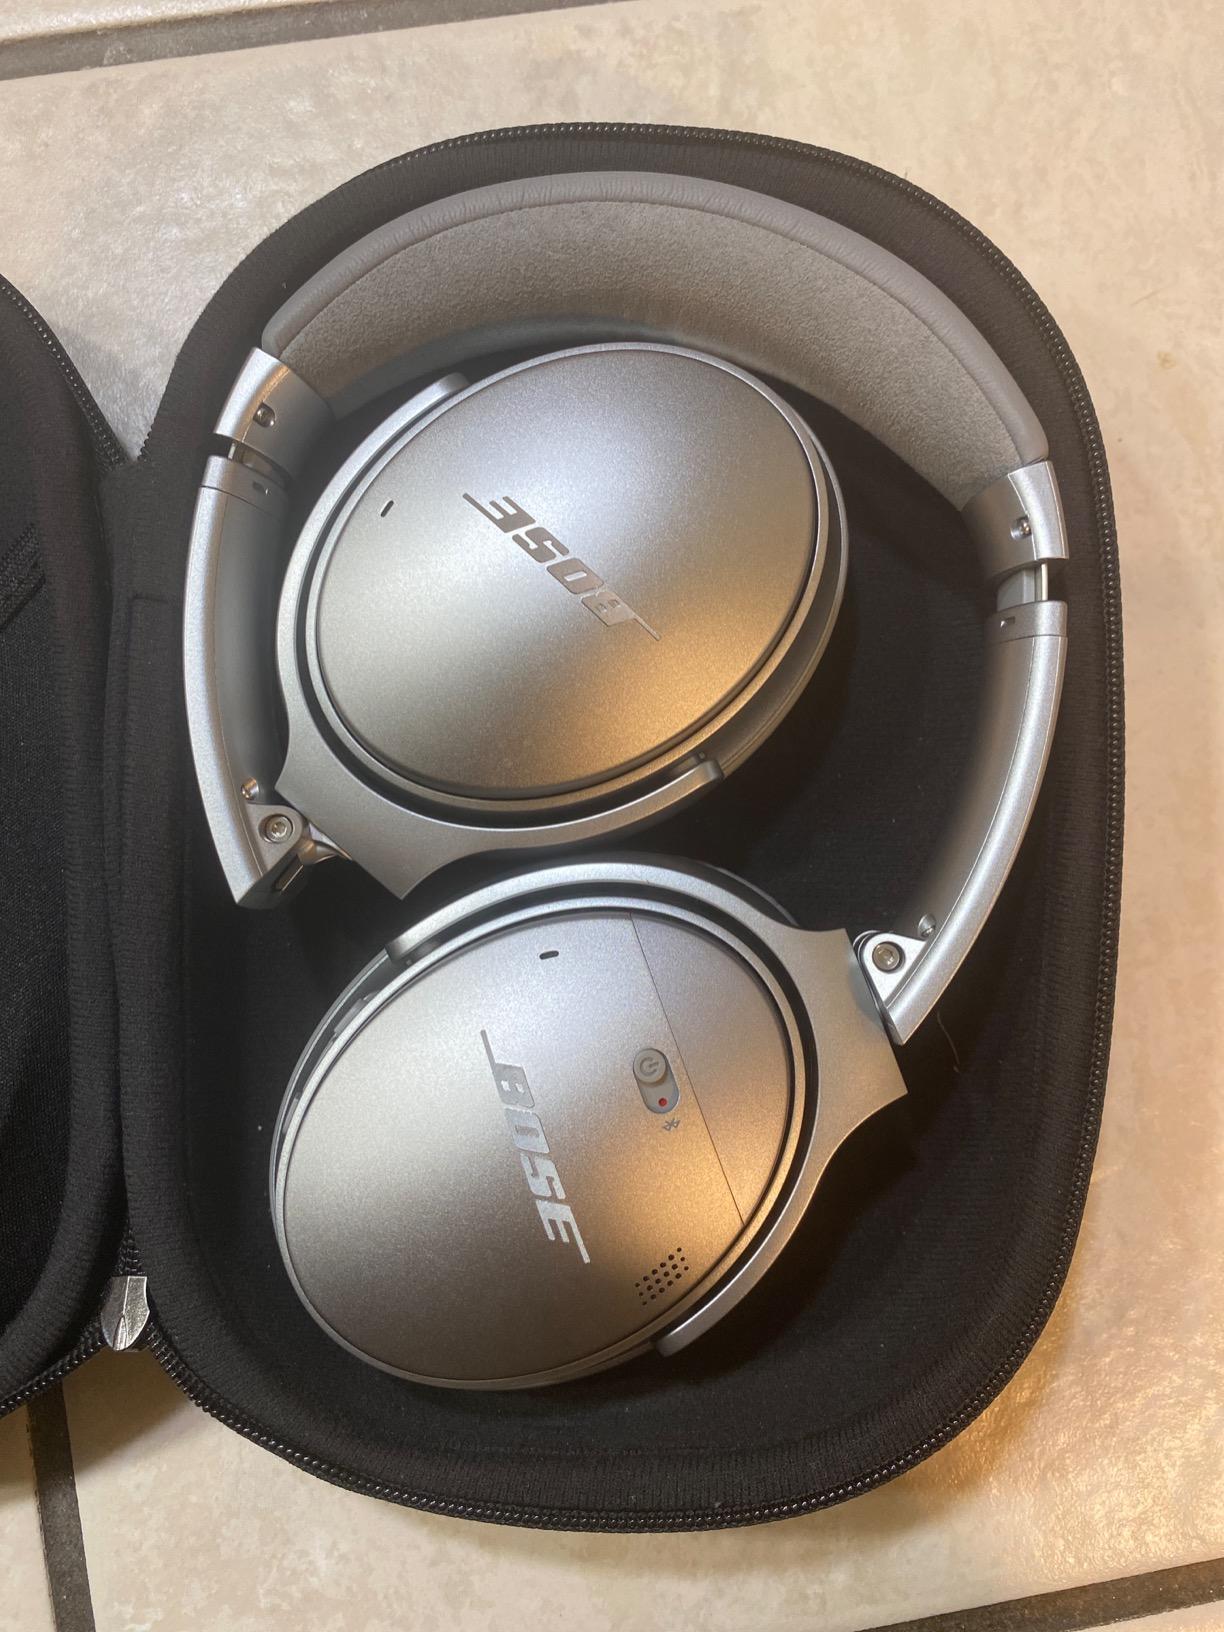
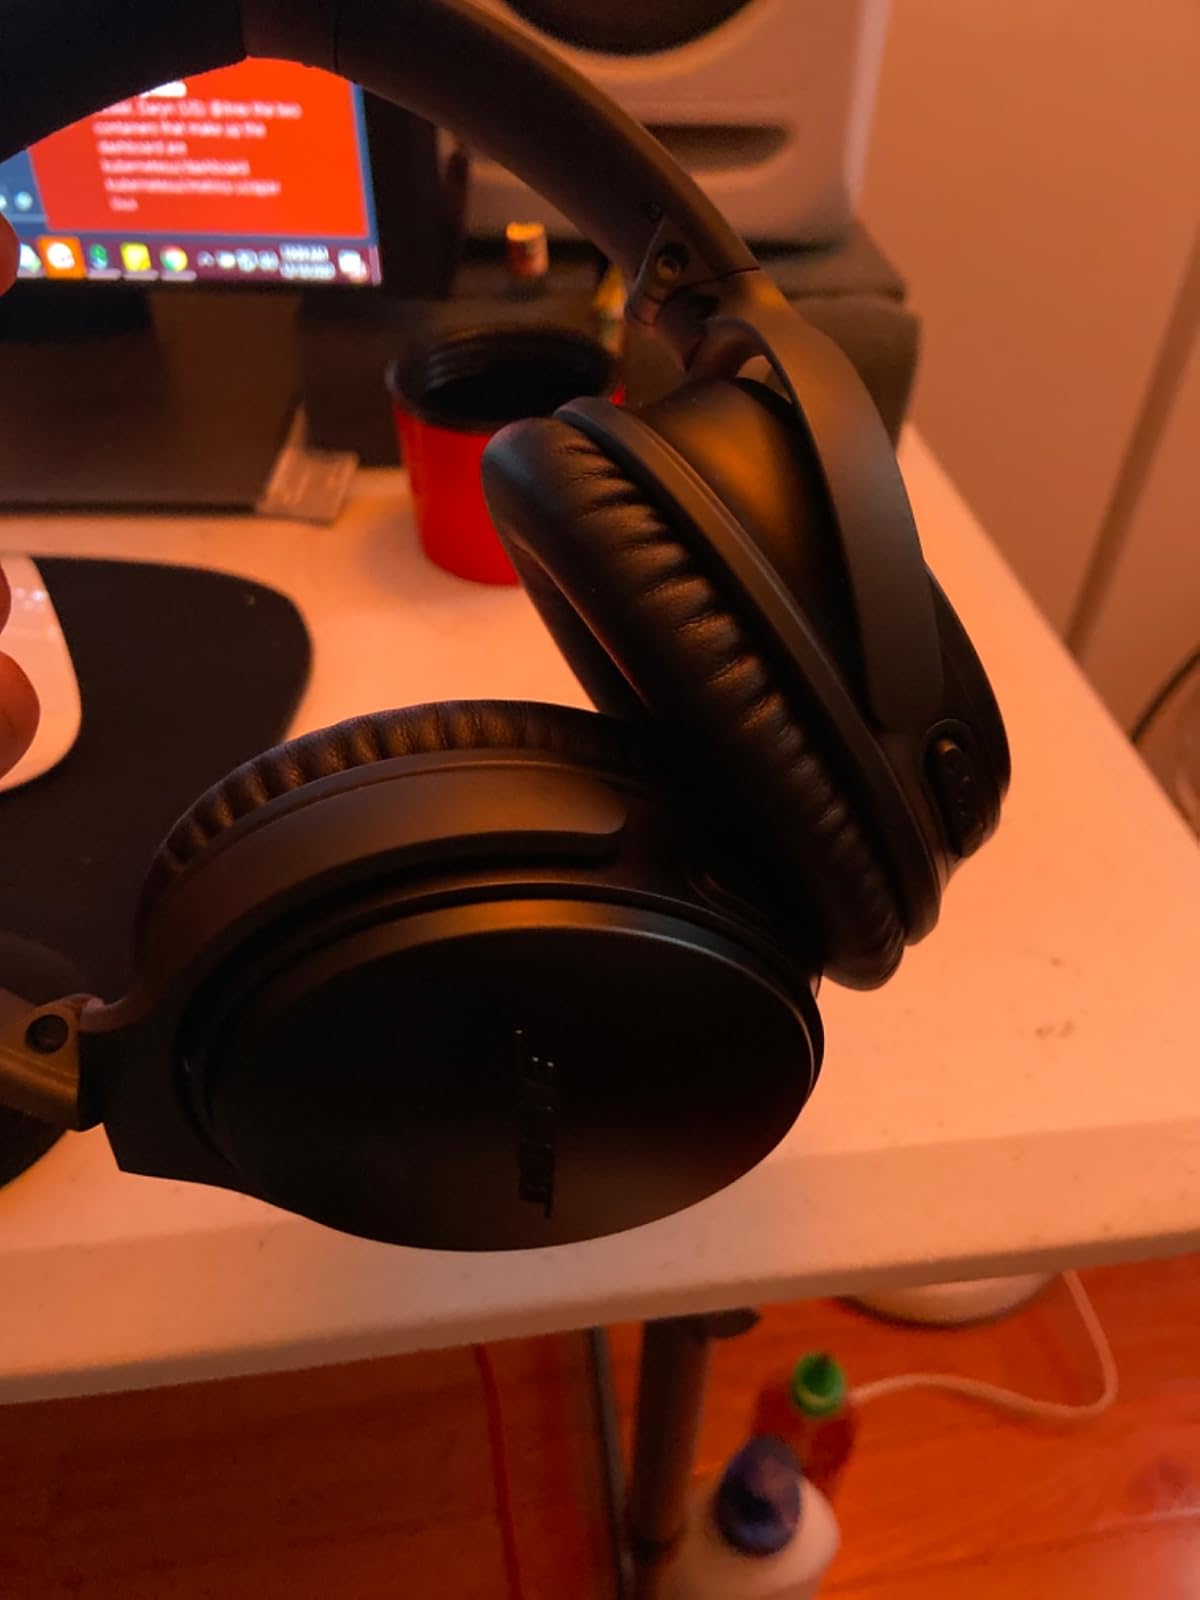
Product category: headphones
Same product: no